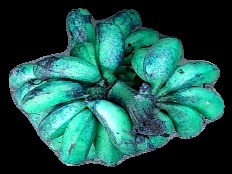
Variety: rasbale
Grade: grade3